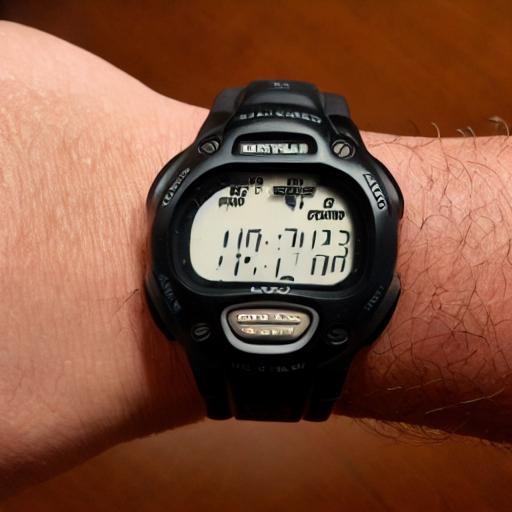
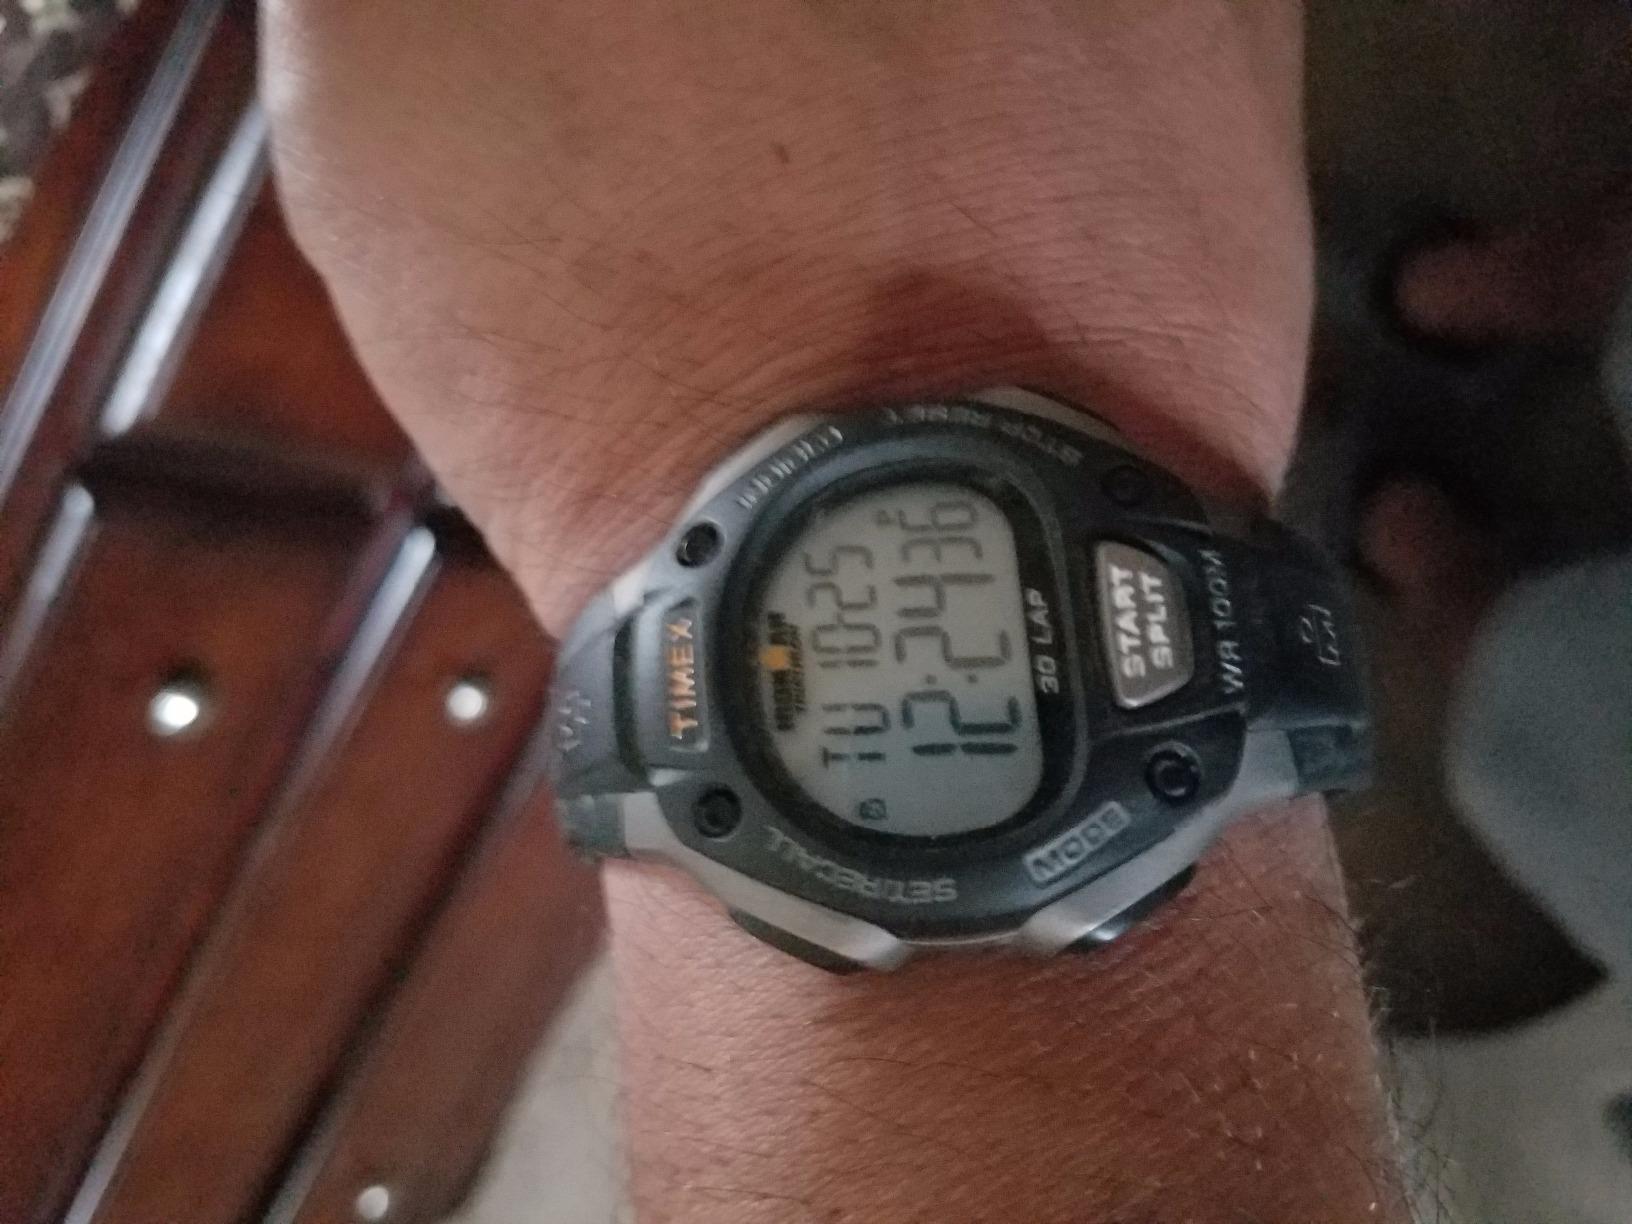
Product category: accessories_watch
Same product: no